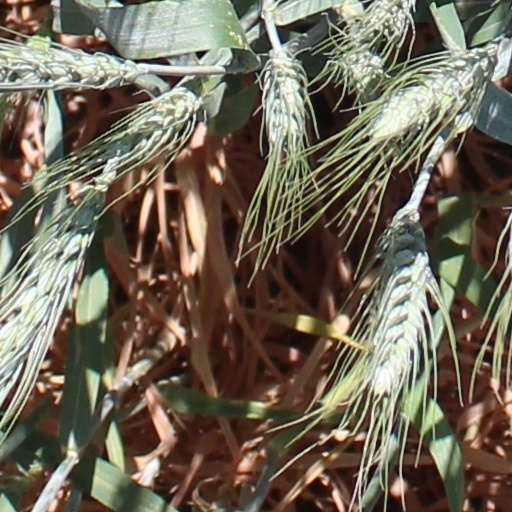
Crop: wheat